Interstate 35

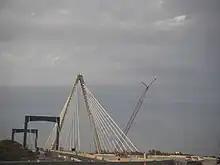
Bond Bridge carries I-35 in Kansas City

I-35 enters Missouri southwest of Kansas City's Central Business District as a six-lane highway. After merging with Southwest Trafficway and Broadway, it becomes eight lanes and continues north to downtown Kansas City, where it serves as the west and north legs of the downtown freeway loop. Along the north edge of the loop, I-35 joins with I-70 immediately west of Broadway and carries six lanes of traffic with a speed limit of . Upon leaving the loop, I-29 begins, concurrent with I-35. The two Interstates cross the Missouri River together on the Bond Bridge.